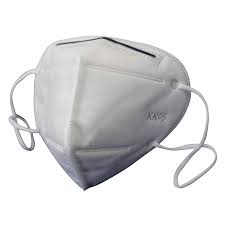
Waste category: trash